20th-century history of Kosovo

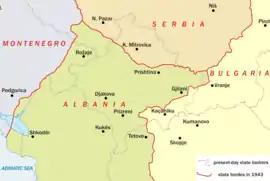
Today's Kosovo in 1941, showing in green the area annexed to the Italian Greater Albania

Yugoslavia was conquered by the Axis in April 1941 and divided mainly between Italy and Germany. Kosovo was included mainly in the Italian controlled area, and was united to fascist Albania between 1941 and 1943.